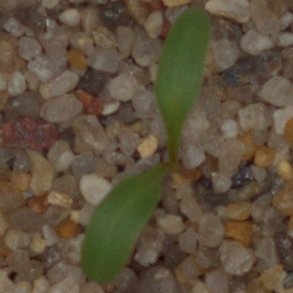
Label: sugar_beet